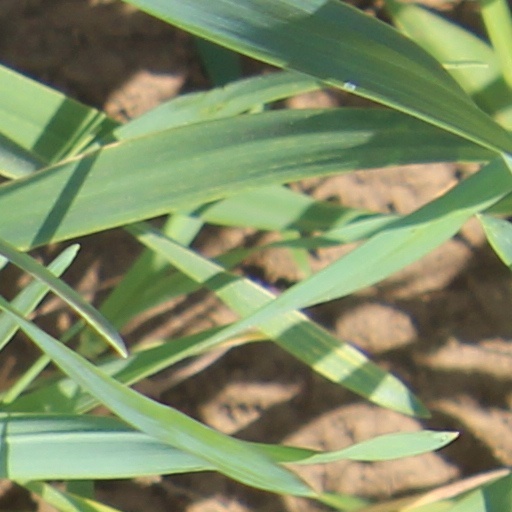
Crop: wheat